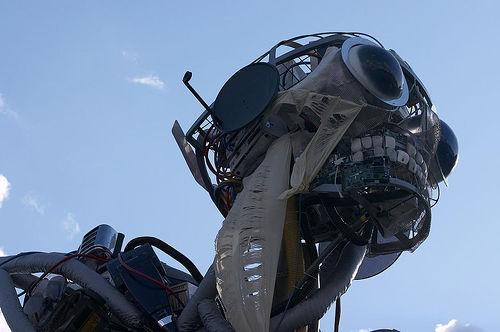
Weather: sun or clear